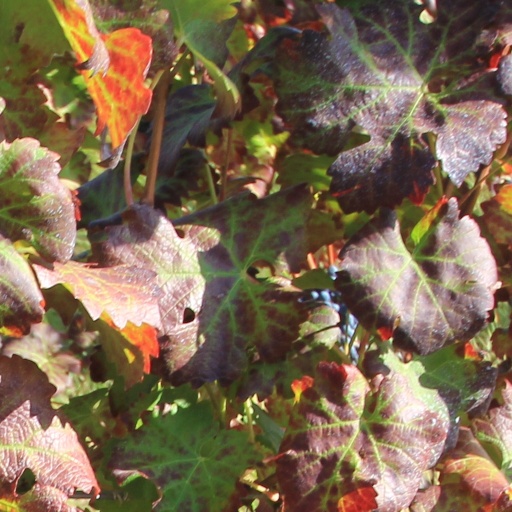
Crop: grape